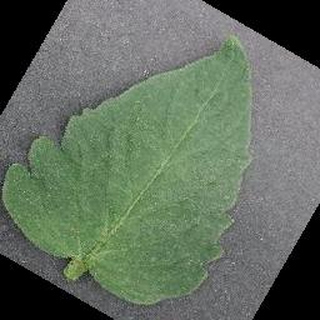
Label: healthy_tomato